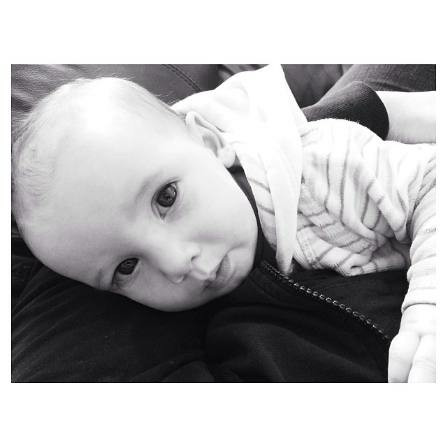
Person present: Yes